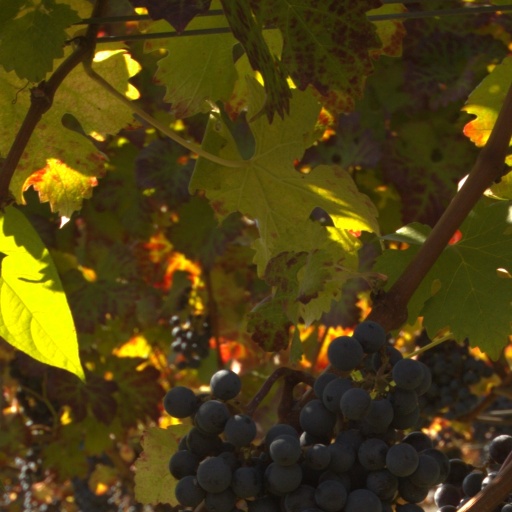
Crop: grape